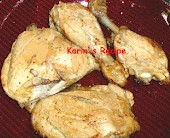
Label: ayam_pop